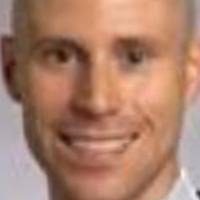
Age group: age 21-30